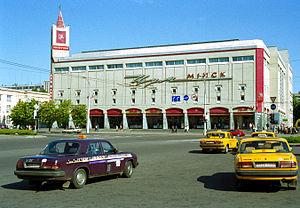
La place Iakoub Kolas est l'une des principales places de la ville de Minsk. Son nom est un hommage à l'écrivain Iakoub Kolas.